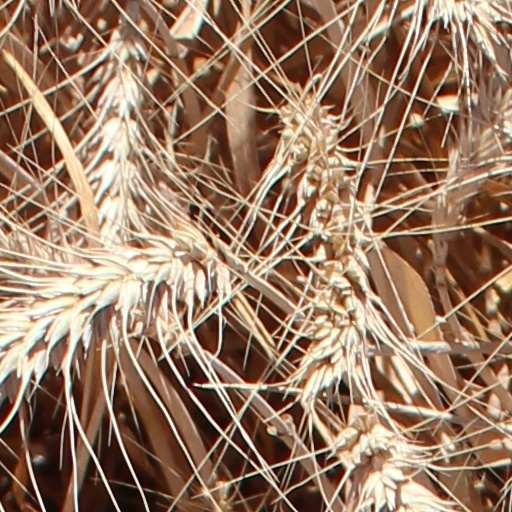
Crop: wheat